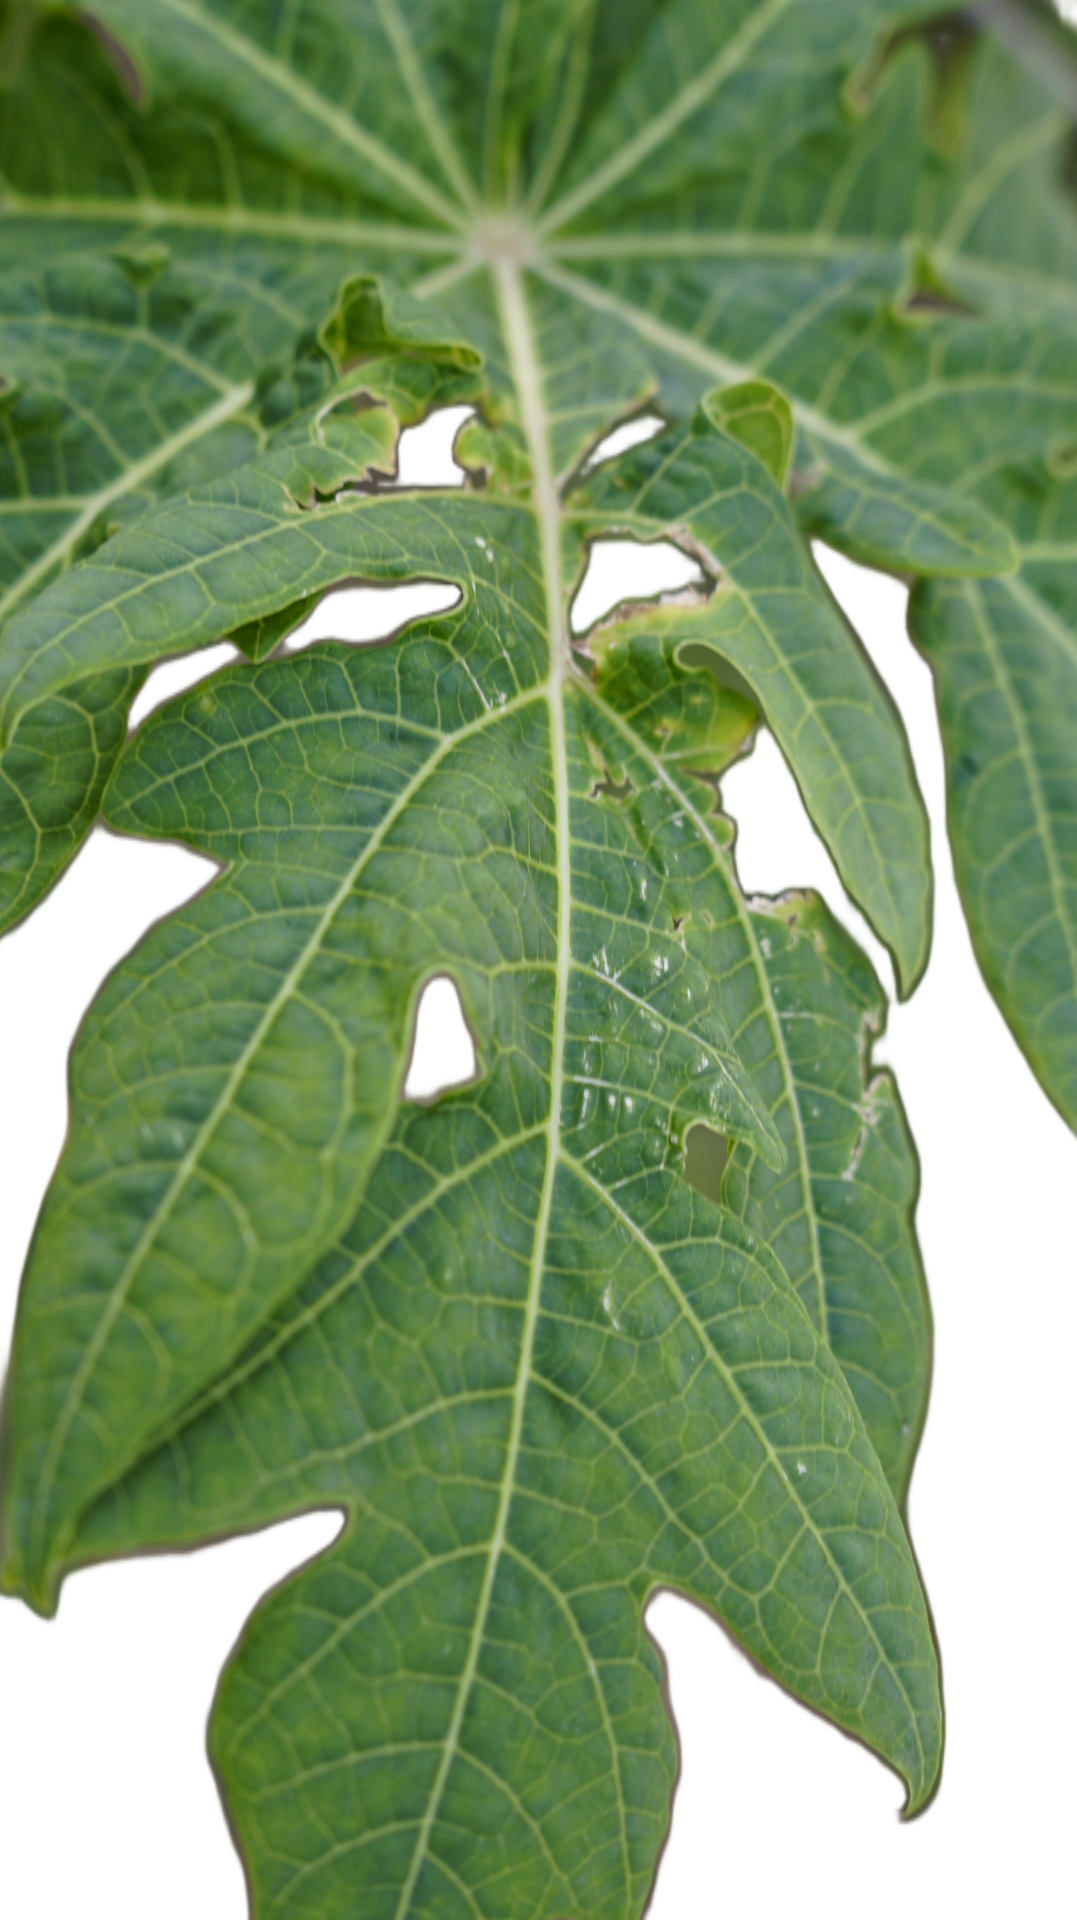
Crop: Papaya
Label: Curled_Yellow_Spot